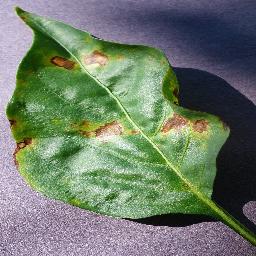
Label: Pepper,_bell___Bacterial_spot